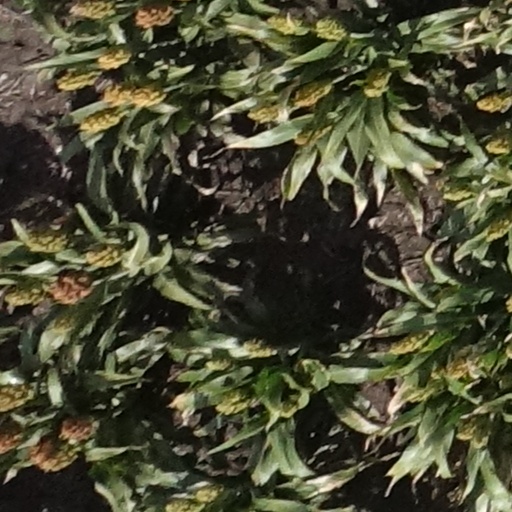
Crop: sorghum